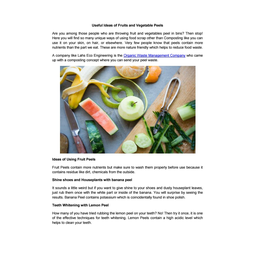
Label: trash